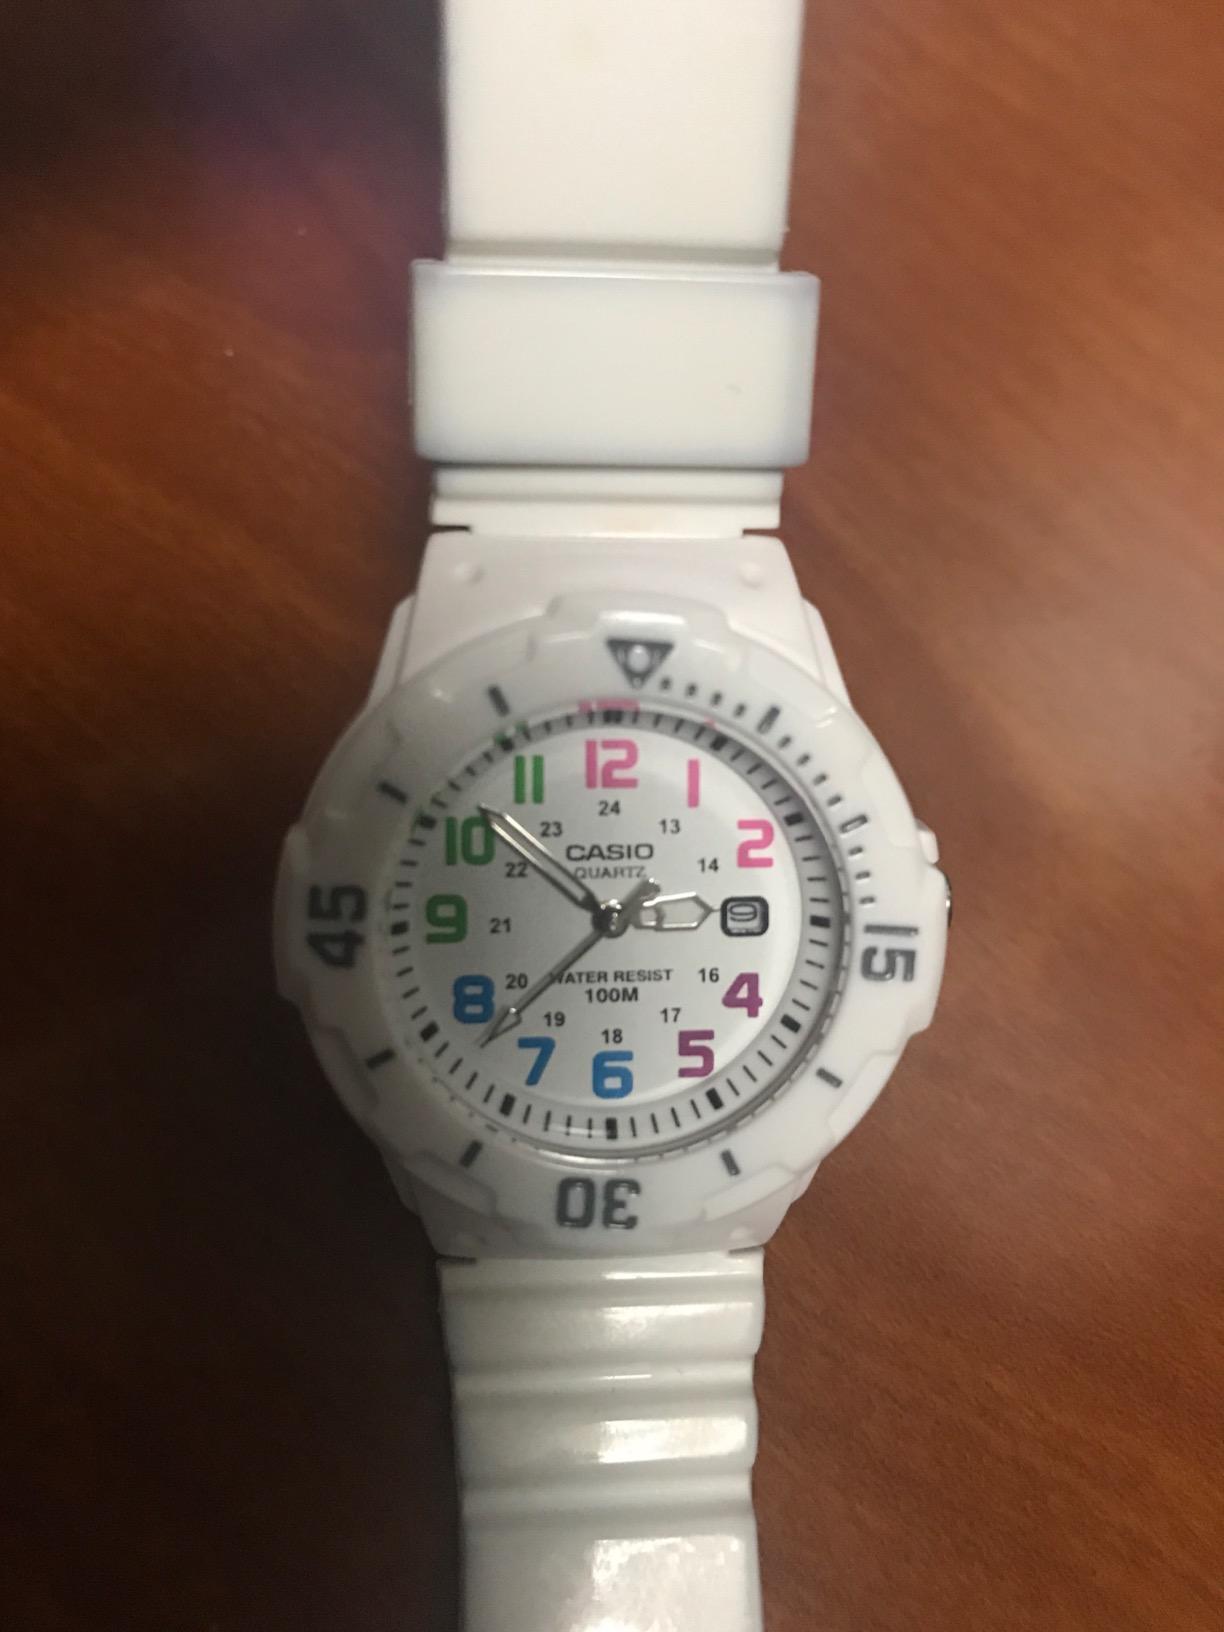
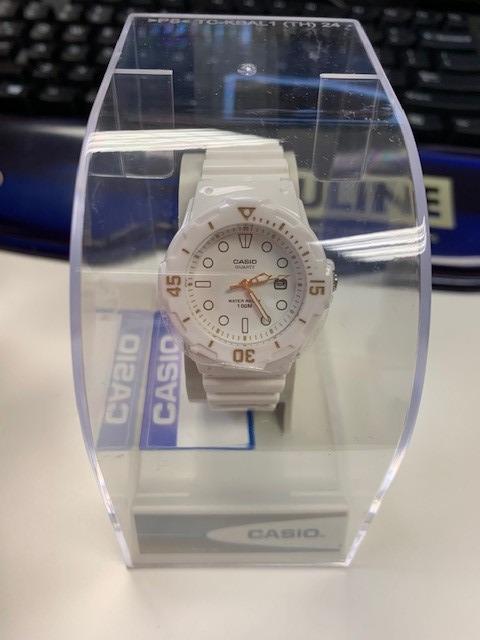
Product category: accessories_watch
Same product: yes